Forests of the Iberian Peninsula

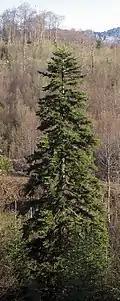
Silver fir

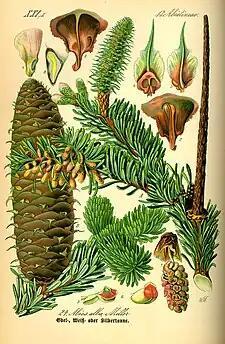
"Abies alba"

The silver fir ("Abies alba") is found on the cool, deep-soiled slopes of the flanks of the Pyrenees, from Navarre to Montseny, forming pure fir woods or, more often, mixed forests with beech trees. The most important areas are in Lleida (Lérida), with 170 square kilometres. It extends from 700 to 1700 meters elevation, but its main areas are localized in more humid and dark valleys; these forests are dark, with acidic soil, due to the decomposition of the needles of evergreens. At higher elevations they are often replaced by black pine ("Pinus uncinata"). These fir forests sometimes contain maples ("Acer pseudoplatanus") and their undergrowth is very similar to that of the beech forest. Like these, they are distinctly Euro-Iberian.